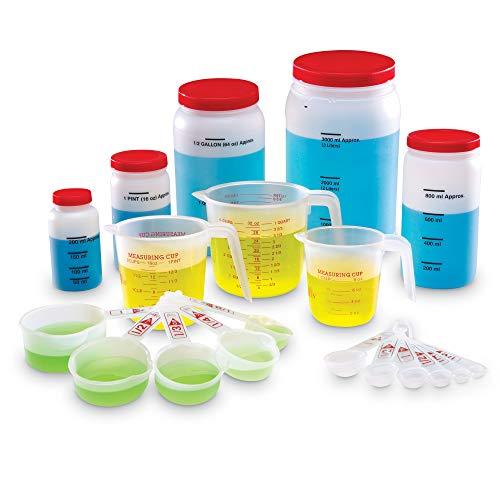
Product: Learning Resources Classroom Liquid Measuring Set, Science Classroom Accessories, Teacher Aids, 19 Piece Set, Grades K+, Ages 5+
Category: Toys & Games | Learning & Education | Science Kits & Toys
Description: Deluxe set includes everything needed to teach liquid measurement and equivalencies.
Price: $28.91
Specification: ASIN:B0006PKZ4A|ShippingWeight:1.6pounds(Viewshippingratesandpolicies)|DateFirstAvailable:February13,2005